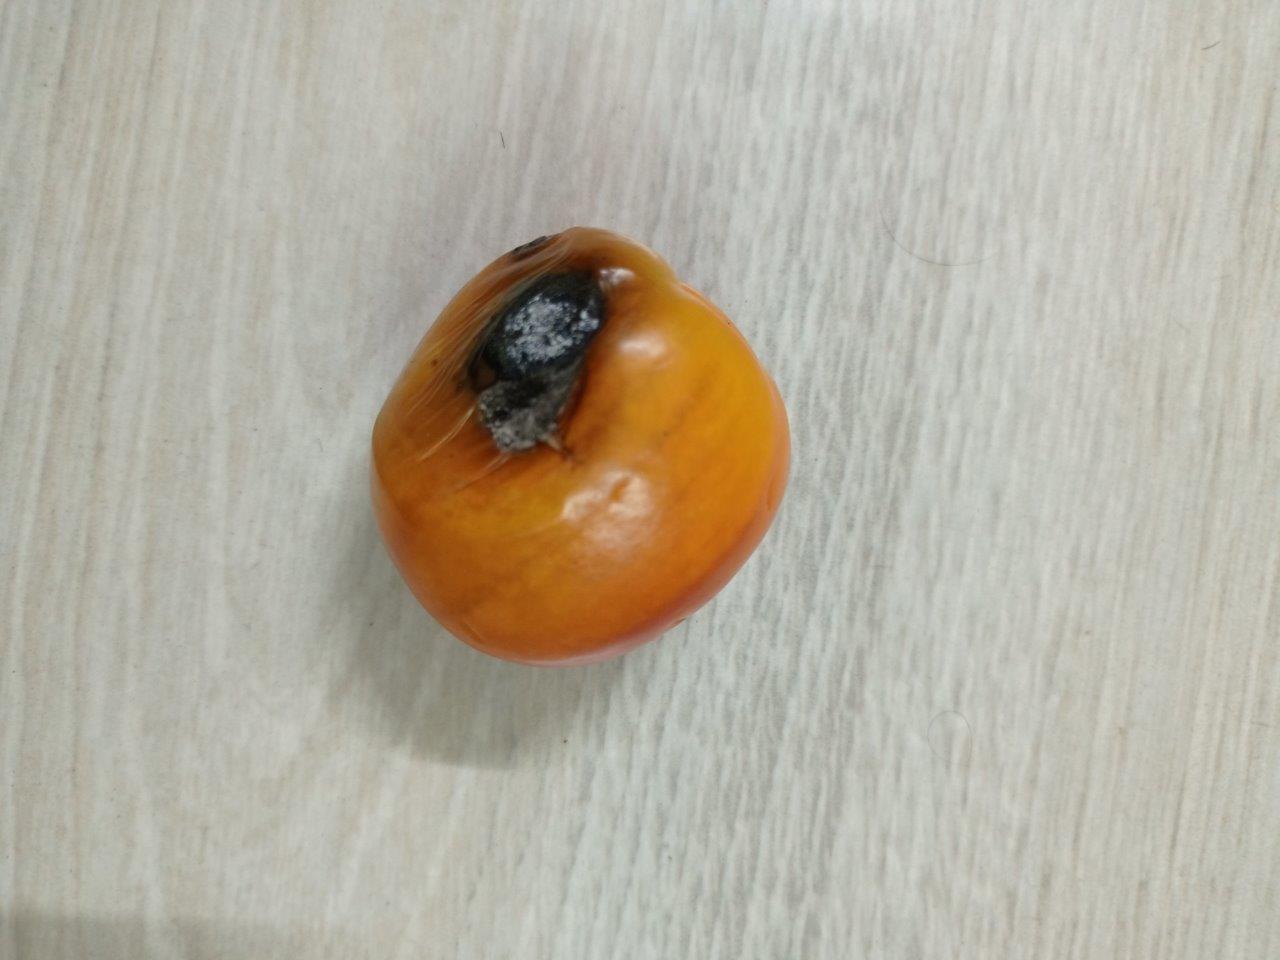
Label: Rotten